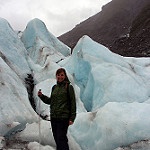
Label: glacier